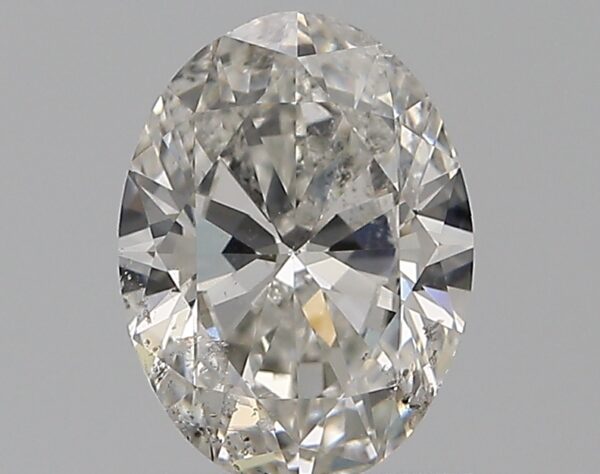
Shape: oval
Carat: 1.01
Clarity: SI2
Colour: G
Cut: EX
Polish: EX
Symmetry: VG
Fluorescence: N
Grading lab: GIA
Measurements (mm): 7.77 x 5.78 x 3.44